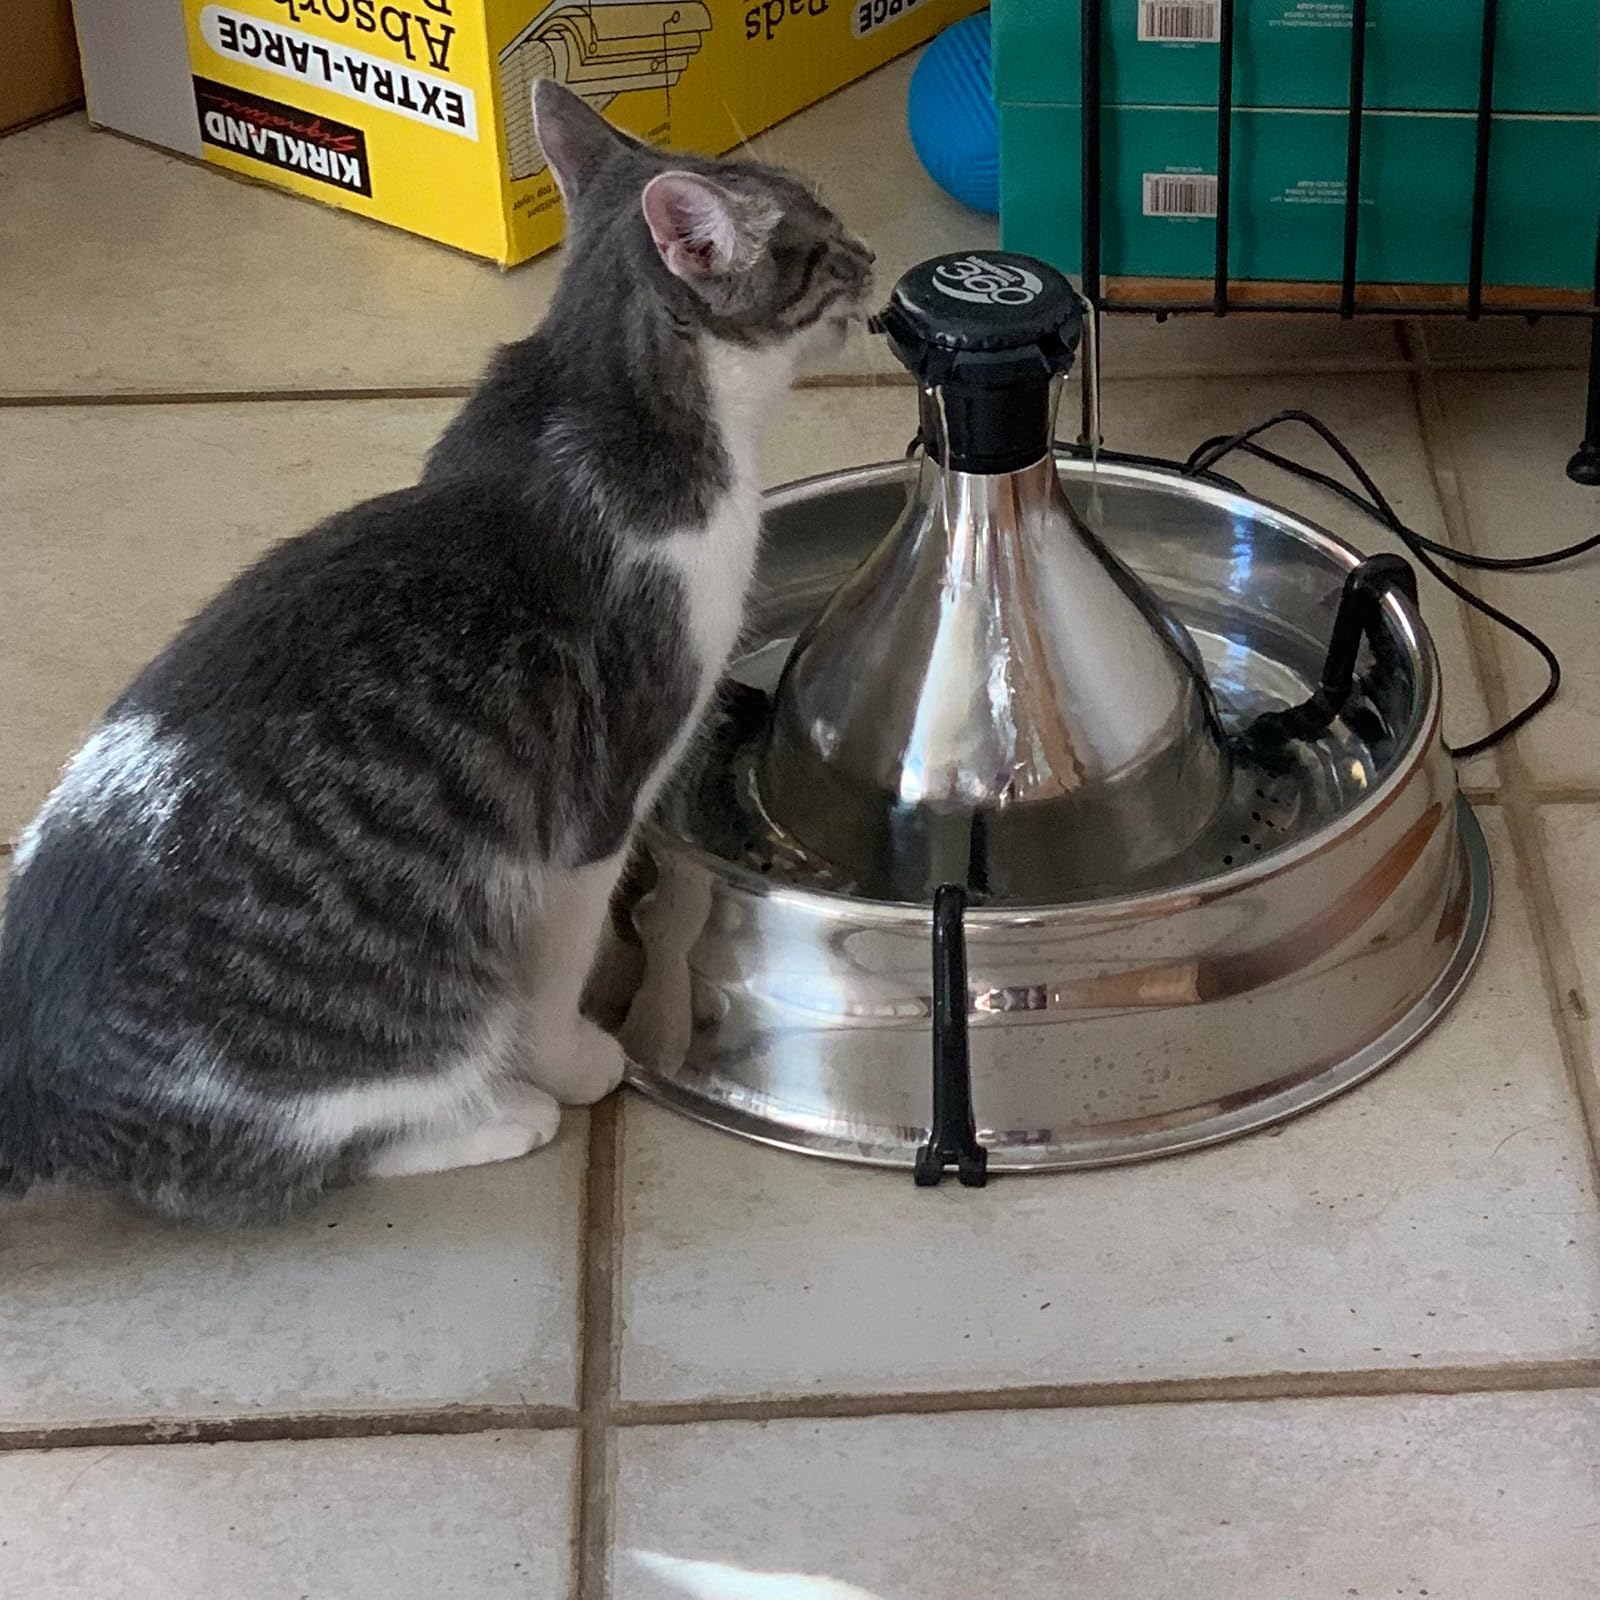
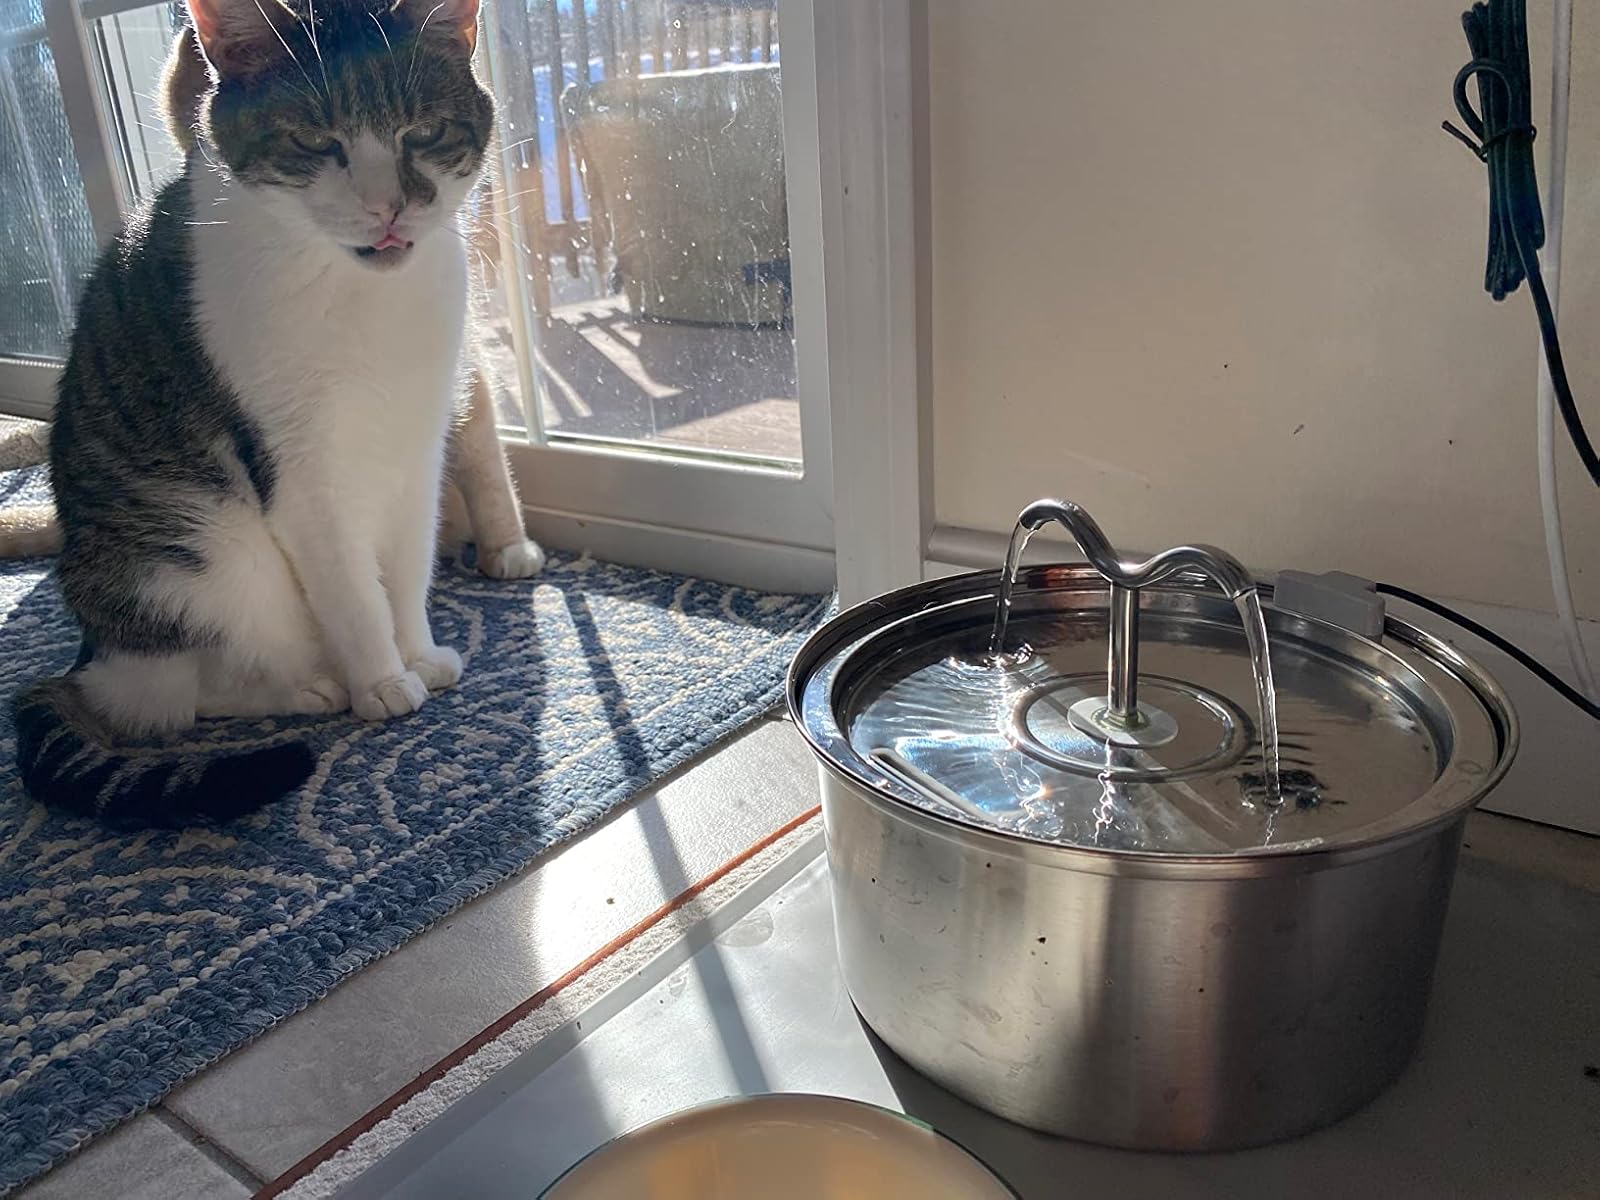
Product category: items_bowl
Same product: no